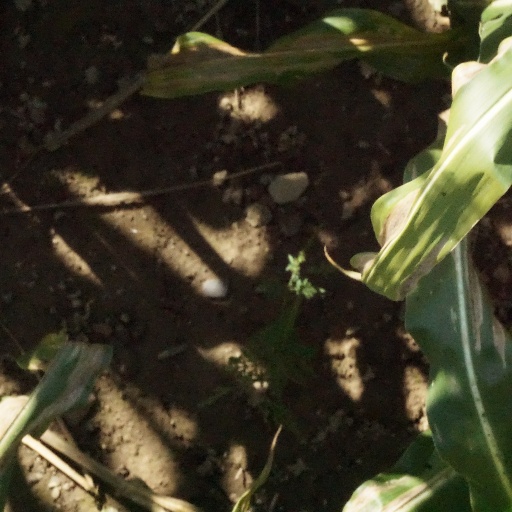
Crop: maize; corn